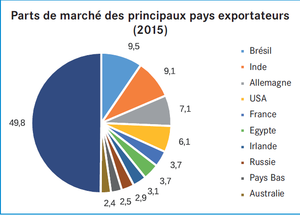
Echanges Commerciaux en Arabie saoudite
L'agriculture représente approximativement 2 % du produit intérieur brut du Royaume d'Arabie saoudite et emploie près de 5 % de la population active. L'État est très engagé pour la production agricole du pays, qui doit cependant importer 70 % de sa nourriture. Les exportations sont principalement constituées de dattes, œufs, poisson, volaille, fruits, légumes et fleurs.